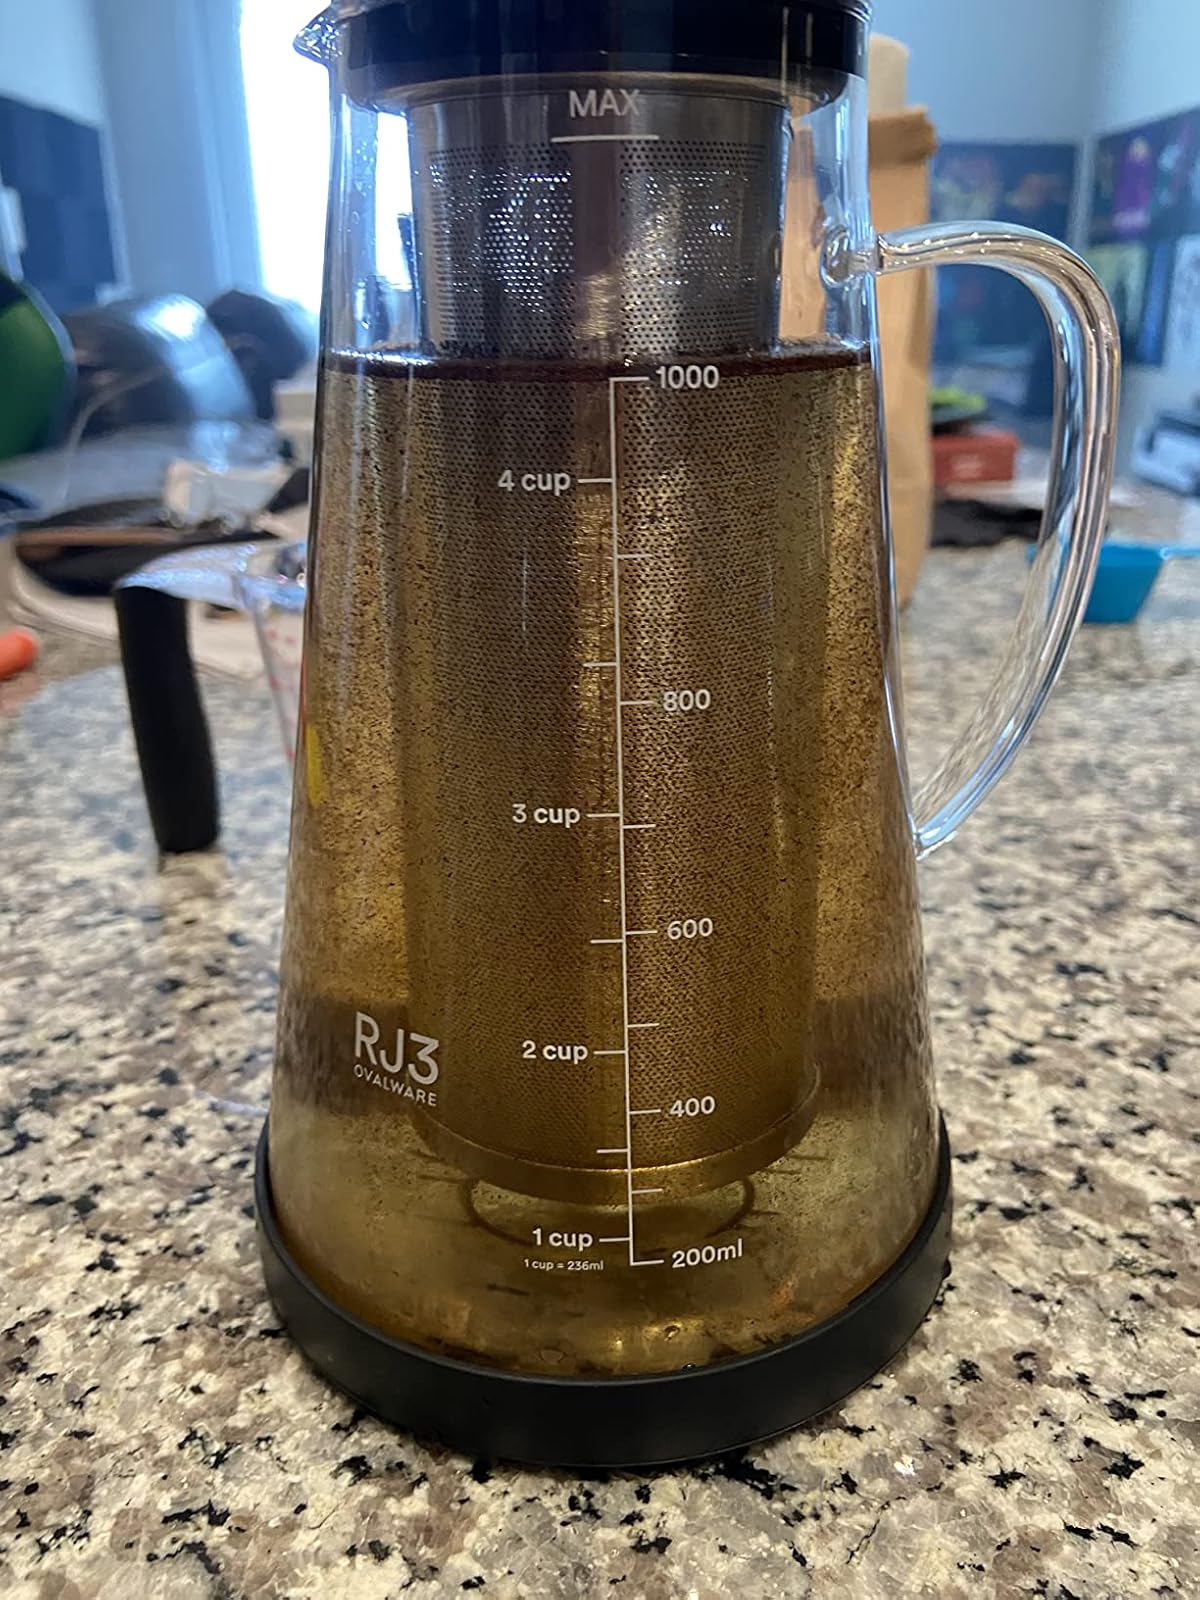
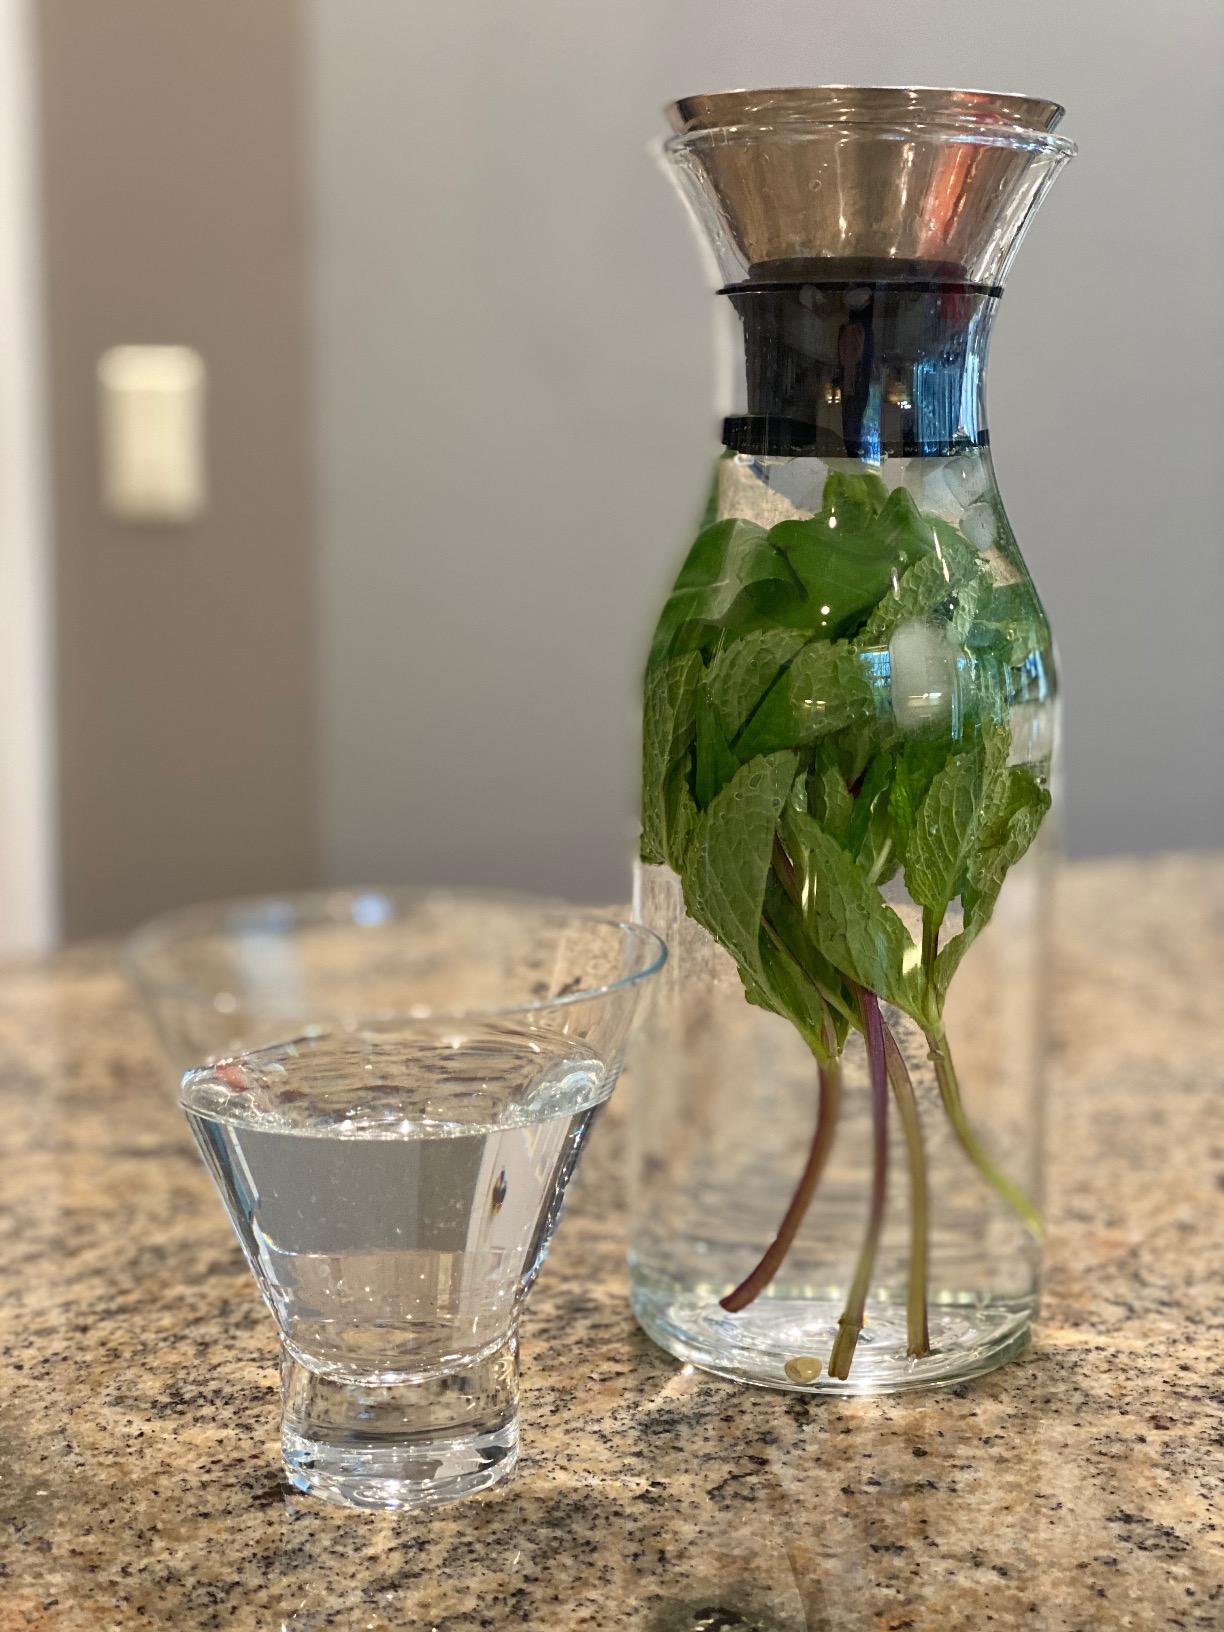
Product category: items_tea
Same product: no